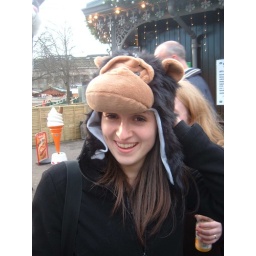
Ems in the monkey hat at the German Xmas market